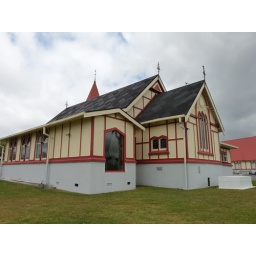
With the window featuring Jesus dressed in a Maori cloak walking on Lake Rotorua